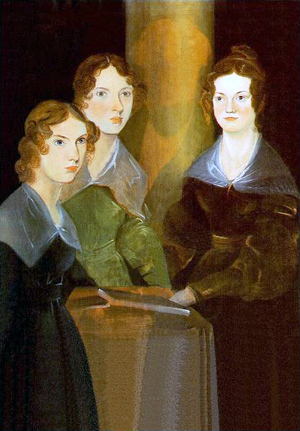
Le monde imaginaire de Glass Town, la « confédération de la Ville de verre », a été créé à la fin de 1827 par Charlotte, Branwell, Emily et Anne Brontë. Il a cédé la place, vers 1834, au royaume imaginaire d’Angria, « administré » par Charlotte et Branwell Brontë.
La famille Brontë [ˈbɹɒnteɪ] est une famille littéraire britannique du XIXᵉ siècle, dont la notoriété, qui s'étend à tous ses membres, est essentiellement due aux trois sœurs, poétesses et romancières, Charlotte, Emily et Anne. Elles publient des poèmes, puis des romans, d'abord sous des pseudonymes masculins. Leurs romans attirent immédiatement l'attention, pas toujours bienveillante, pour leur originalité et la passion qu'ils manifestent. Seul Jane Eyre, de Charlotte, connaît aussitôt le succès. Mais Wuthering Heights d'Emily, The Tenant of Wildfell Hall d'Anne et Villette de Charlotte sont admis plus tard parmi les grandes œuvres de la littérature.
Patrick Branwell Brontë est un peintre et écrivain britannique né le 26 juin 1817 à Thornton et décédé le 24 septembre 1848 à Haworth. Il est l'unique frère des romancières Charlotte, Emily et Anne Brontë.